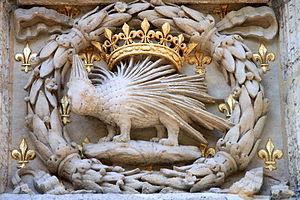
Louis XII, né le 27 juin 1462 au château de Blois et mort le 1ᵉʳ janvier 1515 à Paris, surnommé le « Père du peuple » par les états généraux de 1506, est roi de France de 1498 à 1515.
L'hôtel de Bourgtheroulde est un ancien hôtel particulier datant en grande partie du XVIᵉ siècle, situé place de la Pucelle, dans le centre historique de Rouen.
Le bureau des Finances est un édifice situé sur la place de la Cathédrale de Rouen, dans le département français de la Seine-Maritime, en région Normandie.